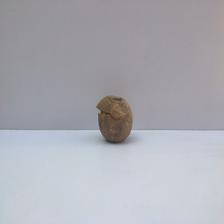
Size: Spoiled